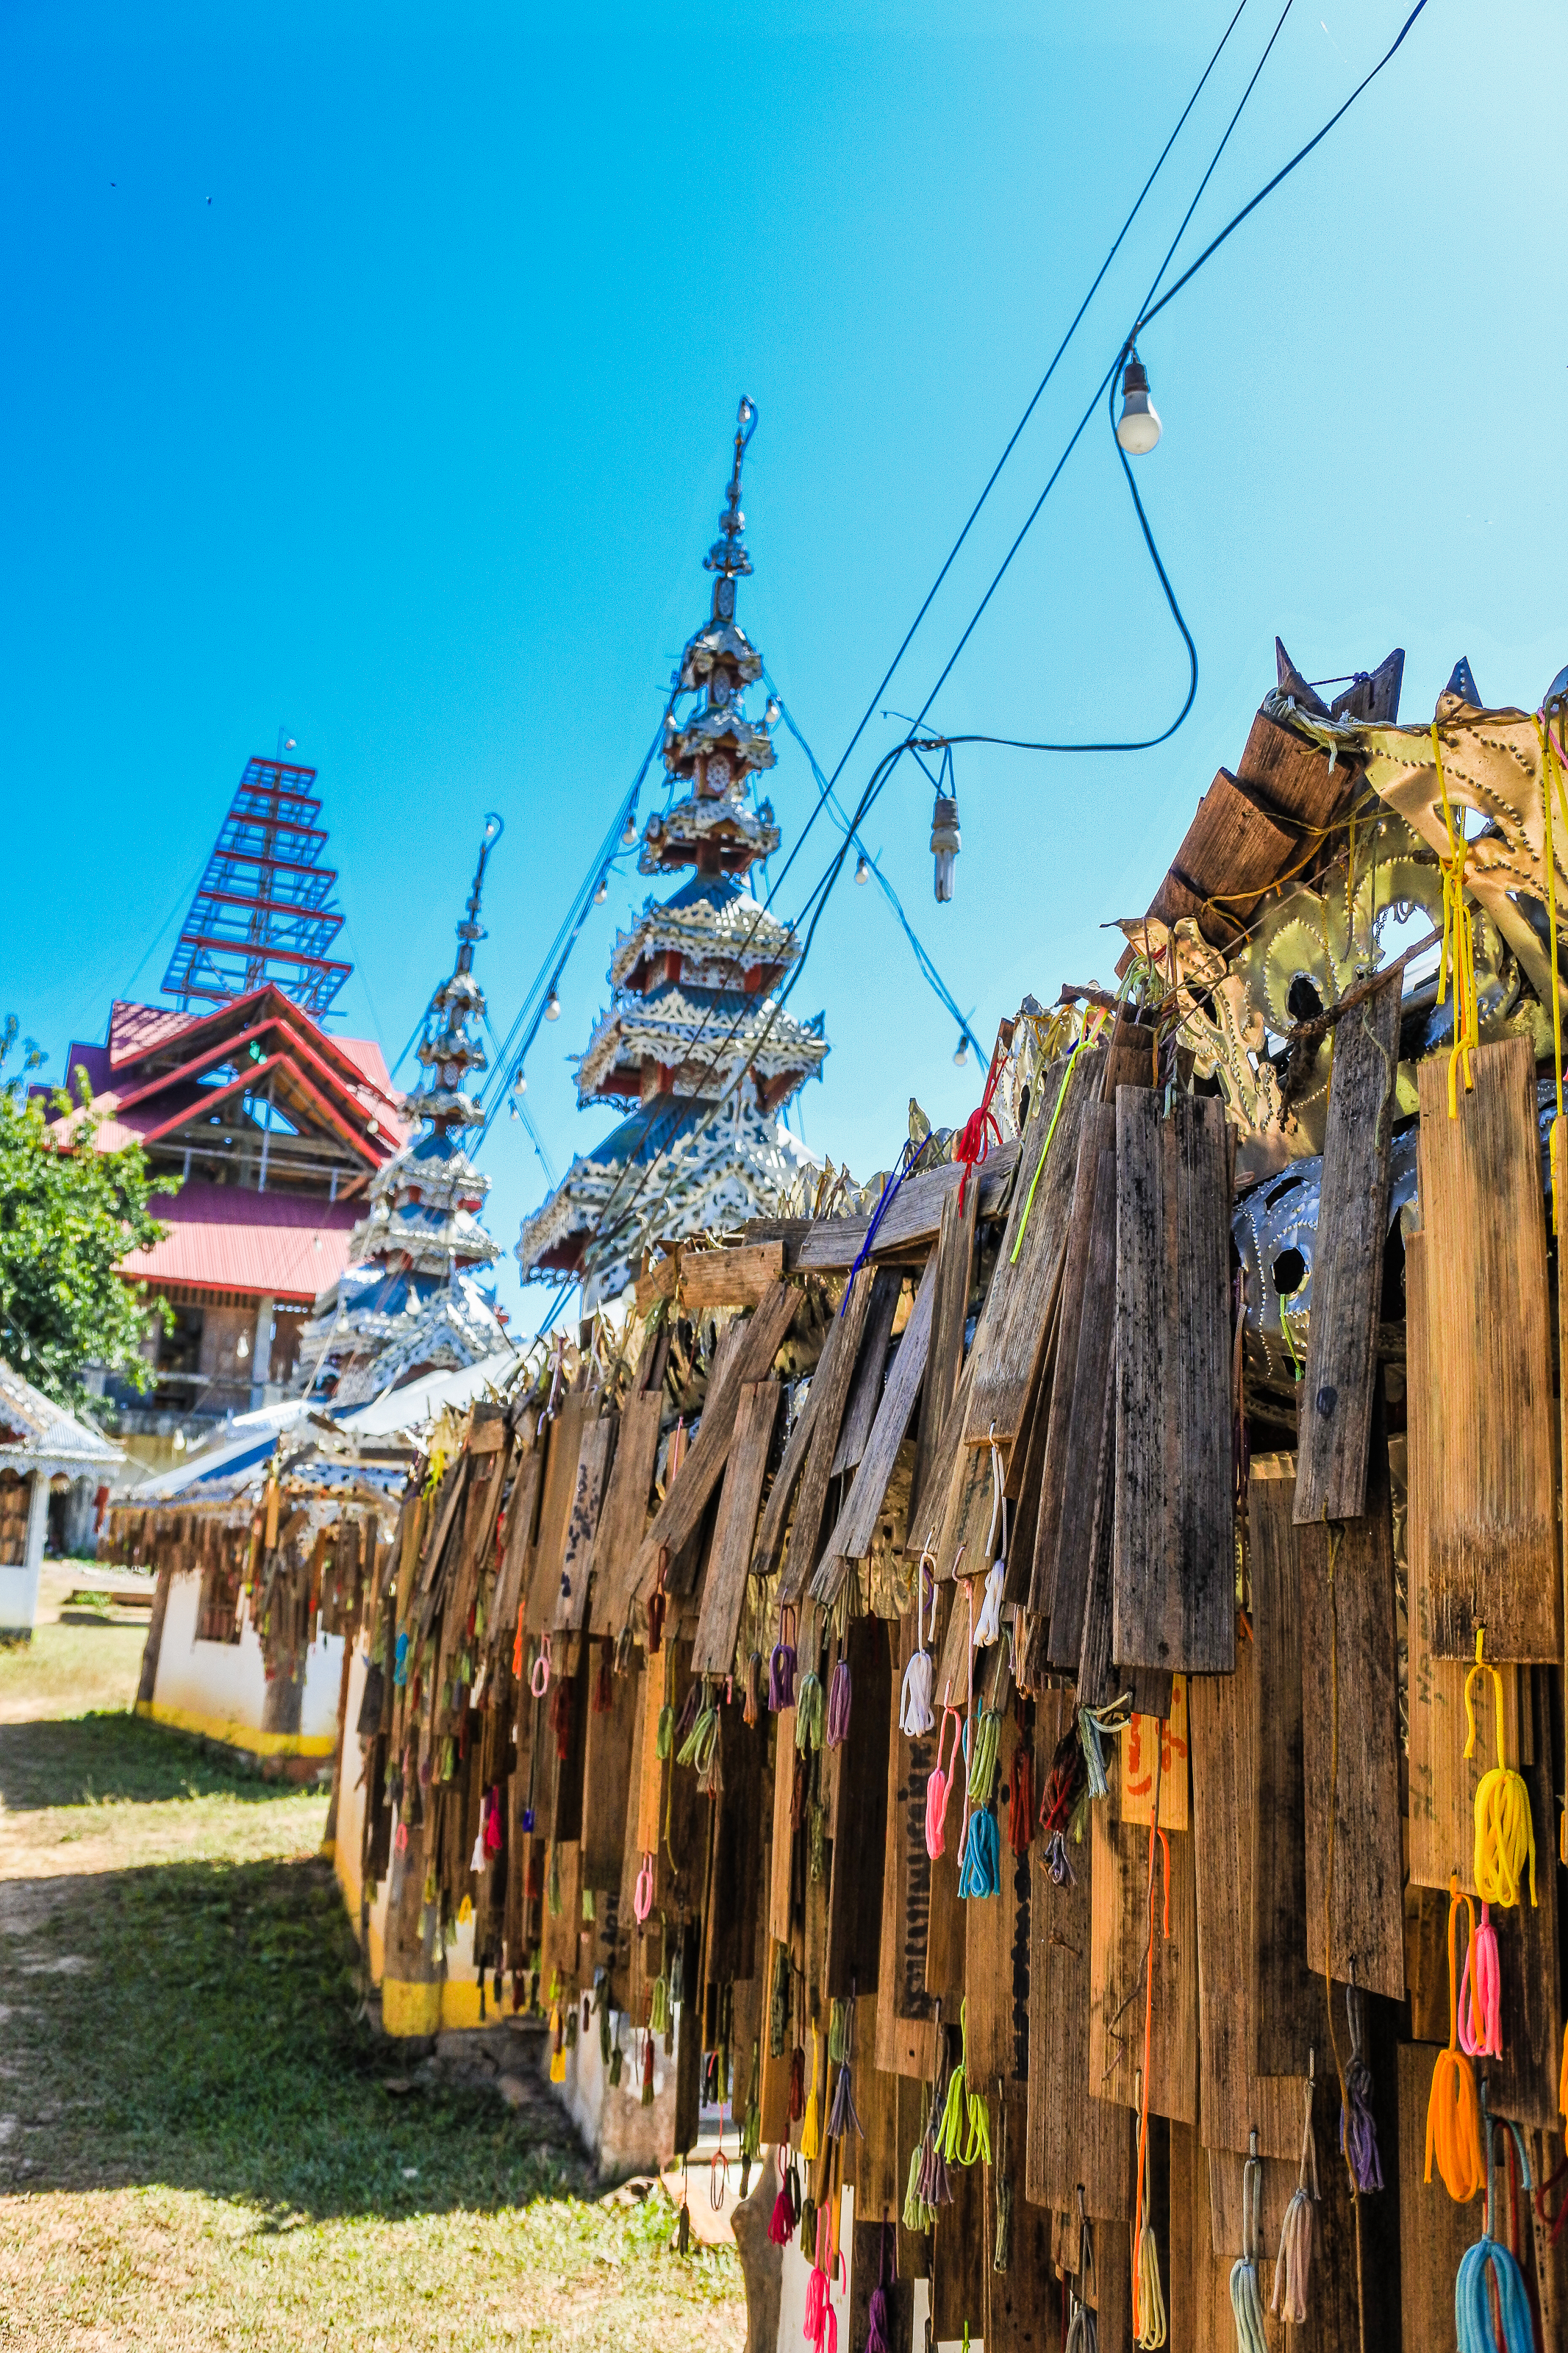
country, hut, rural, northern, beautiful, son, leaves, thailand, luxuriant, season, landmark, nobody, sky, new, rain, agricuture, natural, thai, ancient, morning, bamboo, hong, light, bridge, fields, sunrise, flags, tourism, sun, mist, mae, popular, art, famous, green, historic, nature, countryside, asia, sutongpe, rice, outdoor, cuture, horizon, wooden, sunset, temple, river, travel, landscape, town, architecture, building, place of worship, wood, historic site, village, leisure, vacation, city